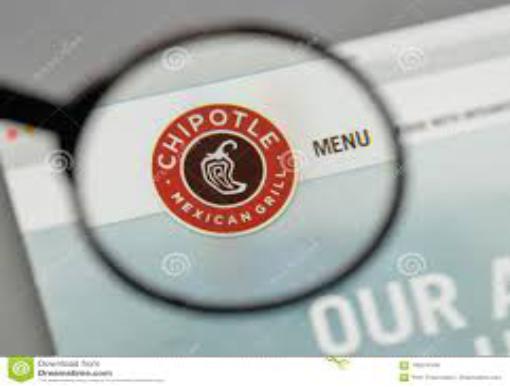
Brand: Chipotle Mexican Grill-2
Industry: Clothes